Ralf-Stetysz

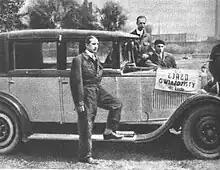
Stetysz car and Stefan Tyszkiewicz (1926)

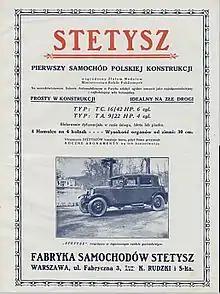
Advertising of Stetysz cars

Tyszkiewicz designed several prototypes, drawing heavily on contemporary French car designs, but better suited for the dismal Polish roads of the time. A single prototype was completed, with a strengthened suspension, a locking differential and a powerful Continental engine. It was presented at the 1926 and 1927 Paris Motor Show, where it received positive reviews as a good "colonial car". The prototype proved interesting and in 1927 Tyszkiewicz was able to secure cooperation with the Warsaw-based K. Rudzki i S-ka company to start serial production, under the Stetysz brand. The company produced all the mechanical parts and assembled the vehicles while the bodywork was manufactured by Plage i Laśkiewicz of Lublin, the aeronautical company.